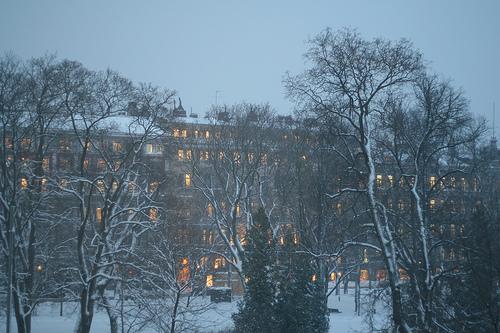
Weather: snow or frosty